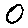
Label: 0